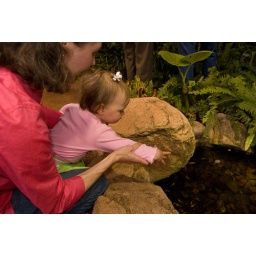
Callista got to feed the fish in the butterfly exhibit.